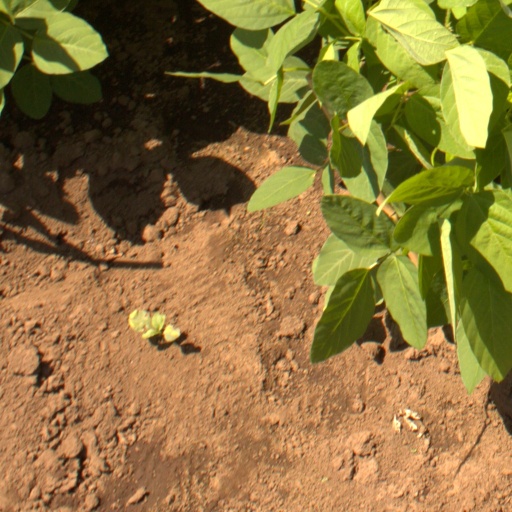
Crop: soybean